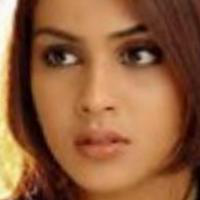
Age group: age 21-30